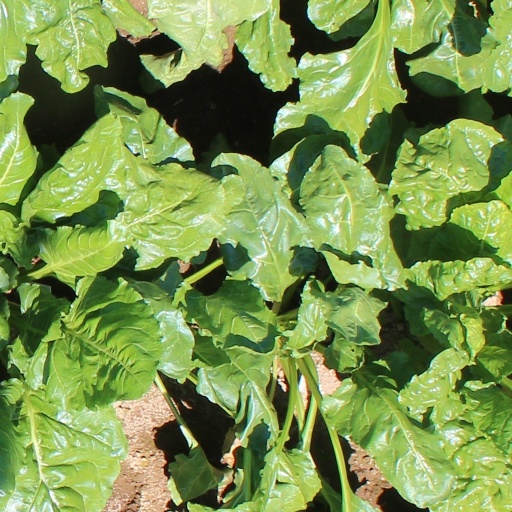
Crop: sugar beet